Describe the emotion expressed in this image:  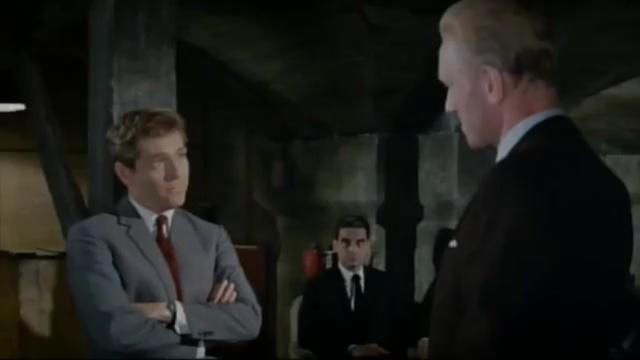
This person displays Suffering, valence and arousal with low intensity.